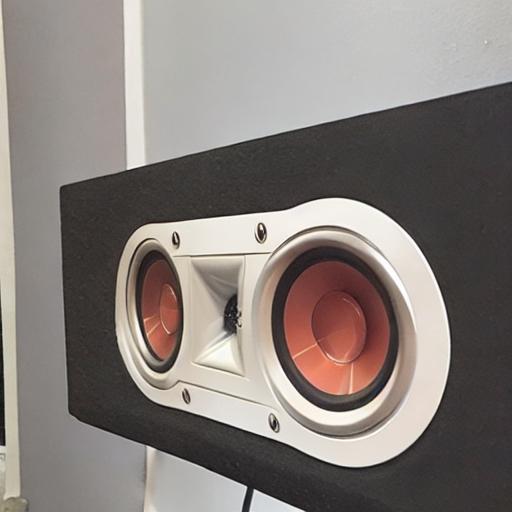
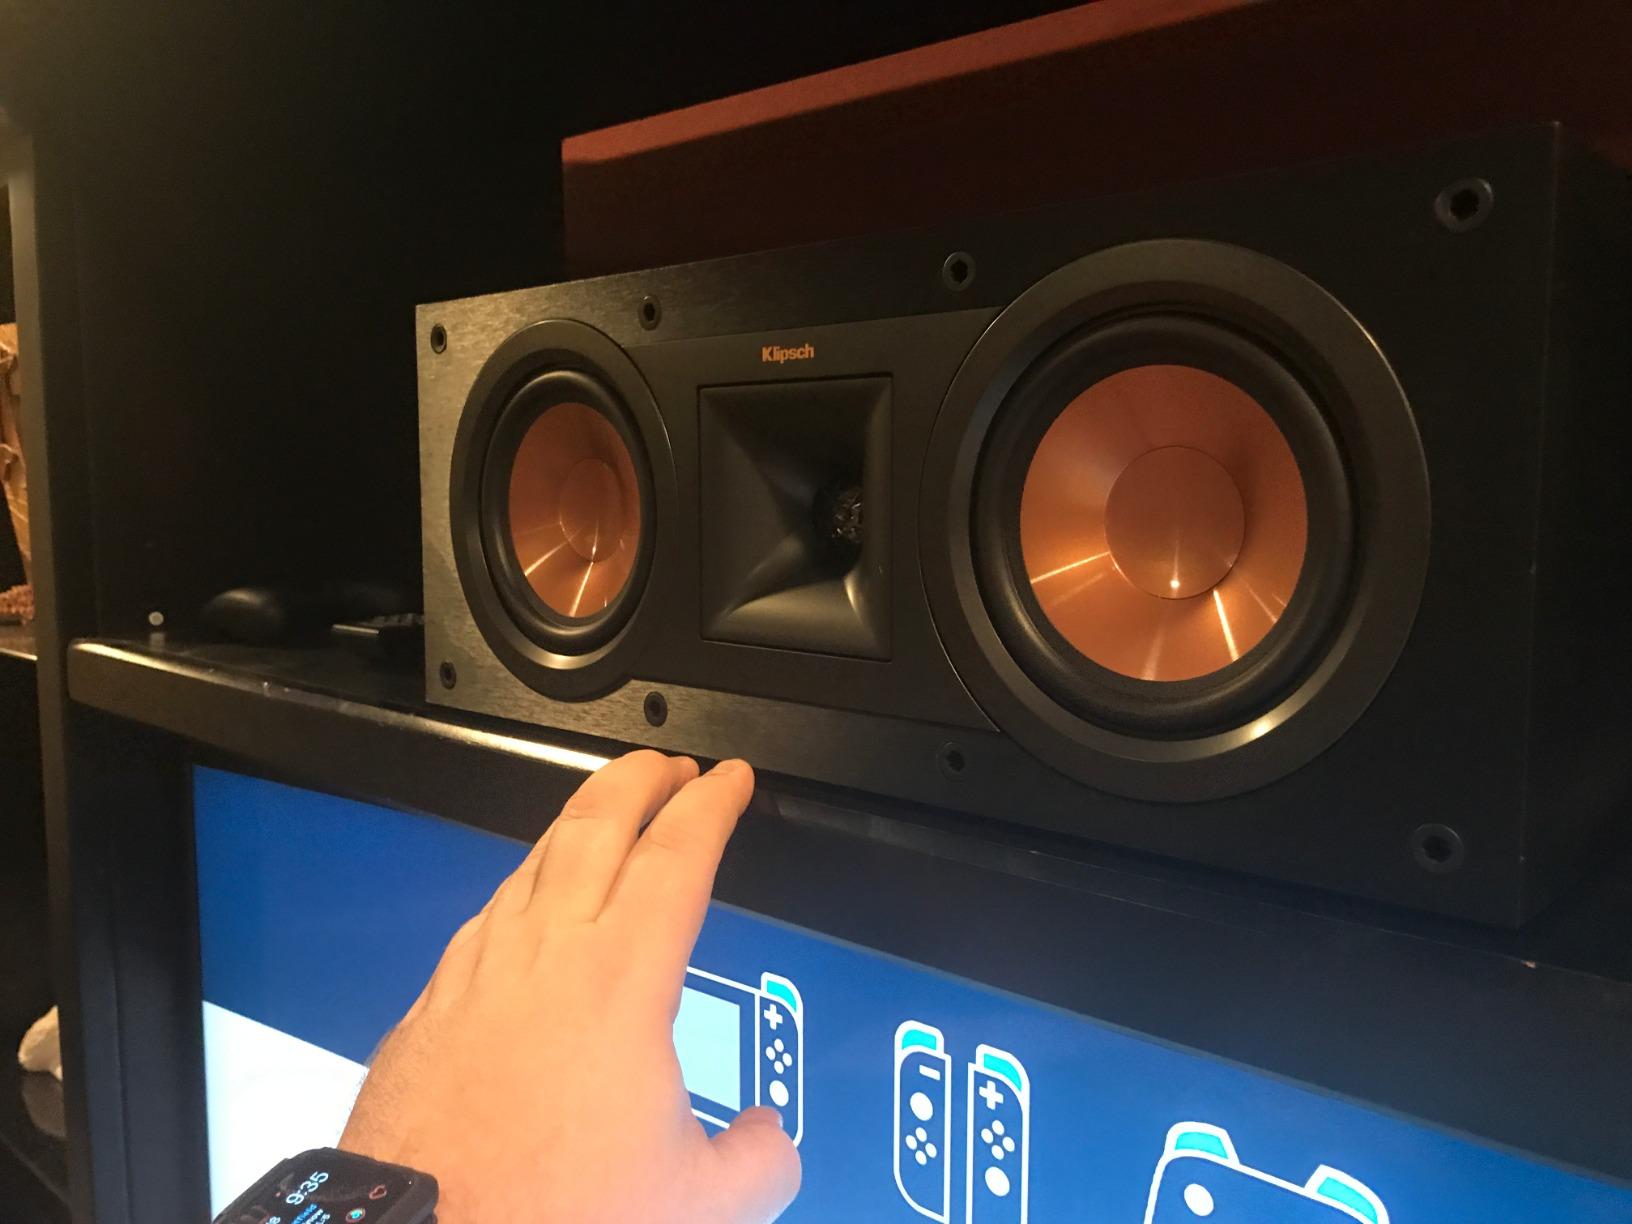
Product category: speaker
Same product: no